The Blu Ribbon Revolution

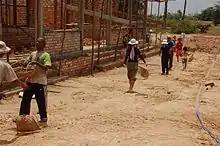
Manikan carrying stones as a part of the Cambodia project

Central to the theme of poverty reduction have been the UN Millennium Development Goals. The framework of eight goals, eighteen targets, and forty-eight indicators have been studied along with efforts by United Nations member bodies and international organizations.